Gedaliah Silverstone

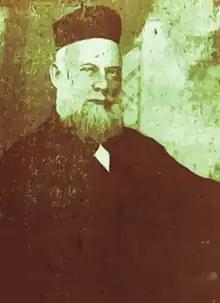

Rabbi George (Gedaliah) Silverstone (1871 in Jasionowka, Russian Empire − July 22, 1944, in Jerusalem, Mandatory Palestine) was a prominent Orthodox rabbi and author in the United States at the beginning of the 20th century.